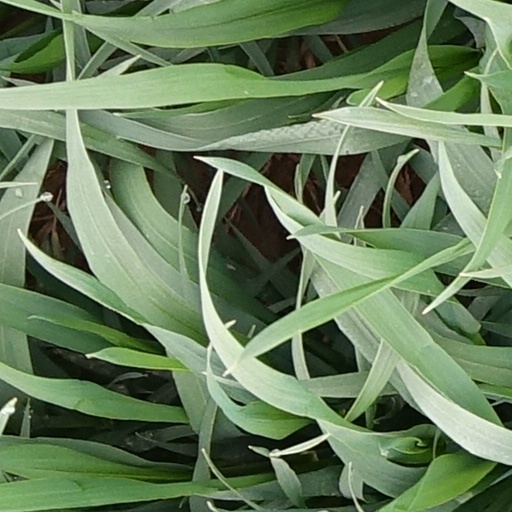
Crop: wheat